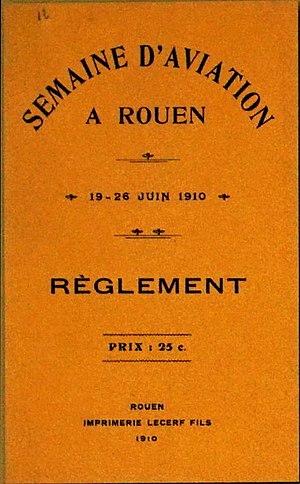
lors de la Grande Semaine d'Aviation de Rouen de 1910.
La Grande Semaine d'aviation de Rouen est un meeting aérien qui eut lieu à Rouen du 19 au 26 juin 1910.